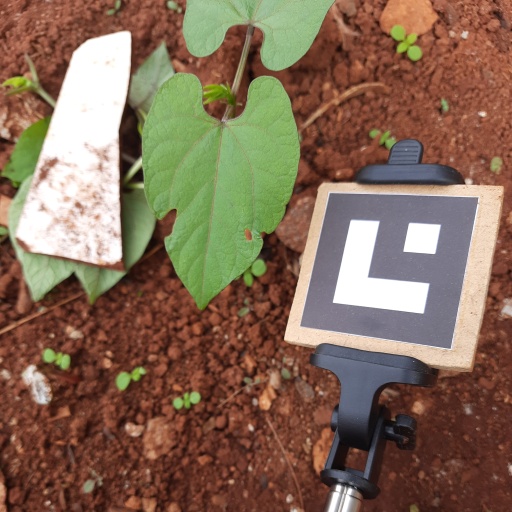
Observations: flat surface, eating holes in the center, eating holes in the edge, under shade